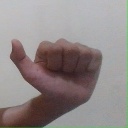
अक्षर: त